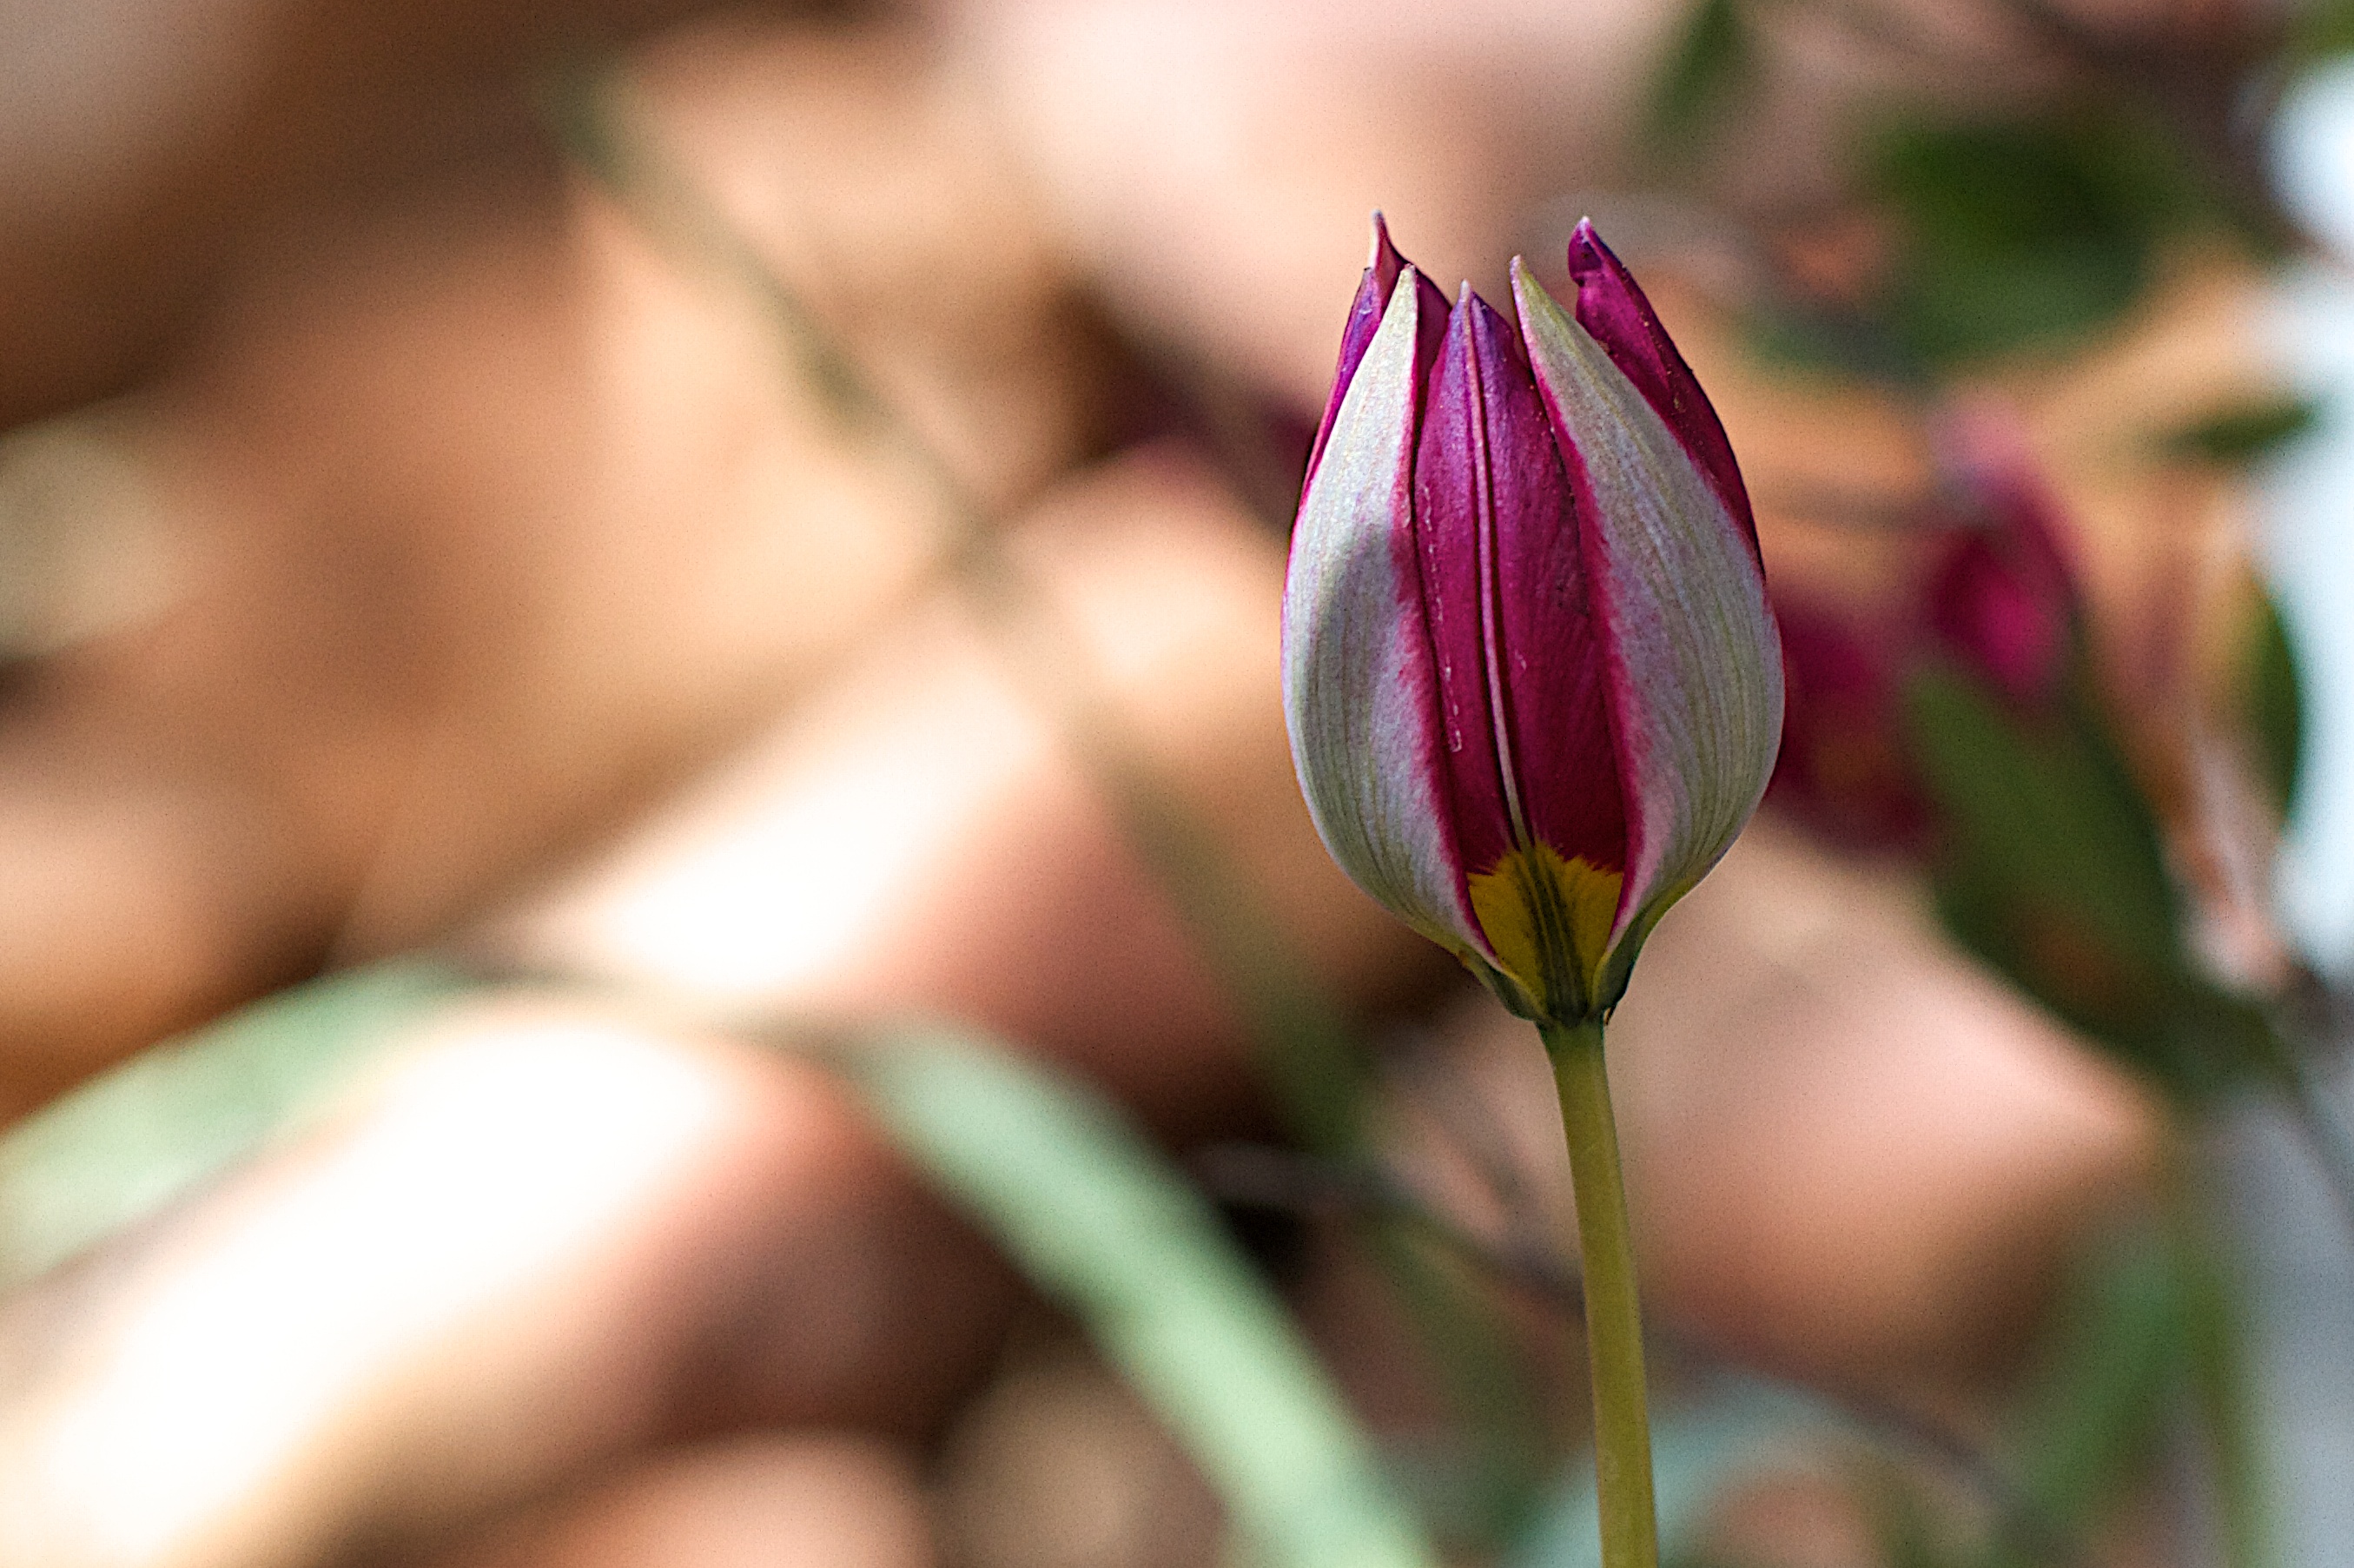
blossom, plant, leaf, flower, petal, botany, flora, wildflower, close up, eye, crocus, bud, macro photography, flowering plant, plant stem, land plant